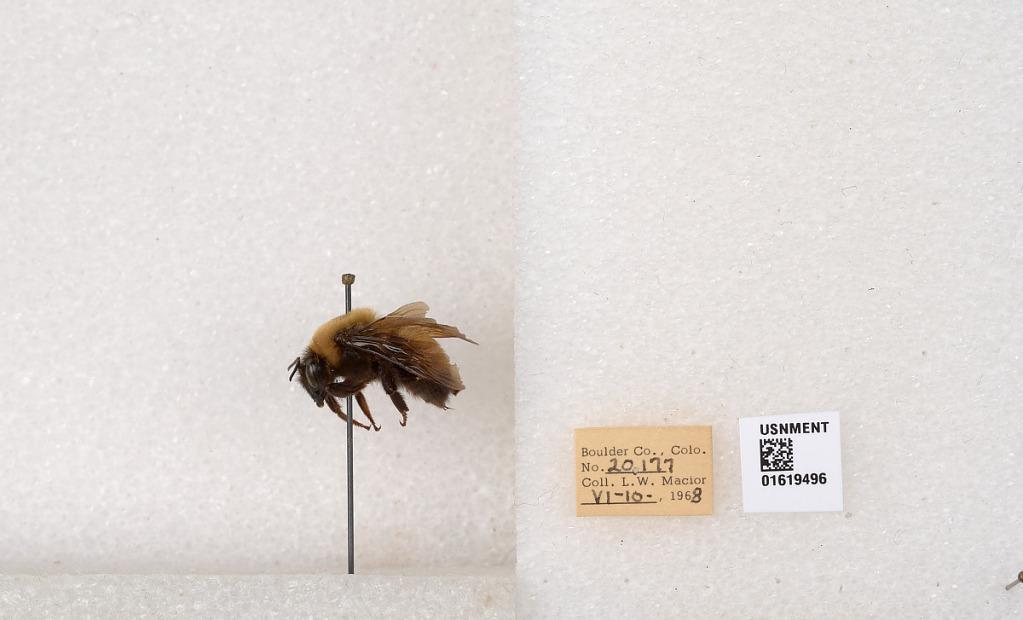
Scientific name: Bombus (Bombus) nevadensis Cresson